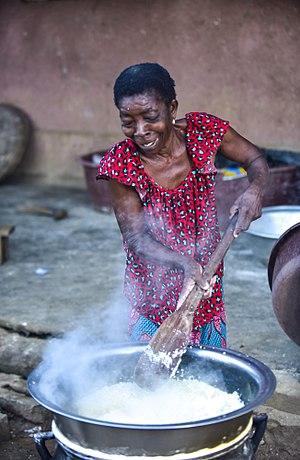
L'attiéké est un mets traditionnel ivoirien à base de manioc.